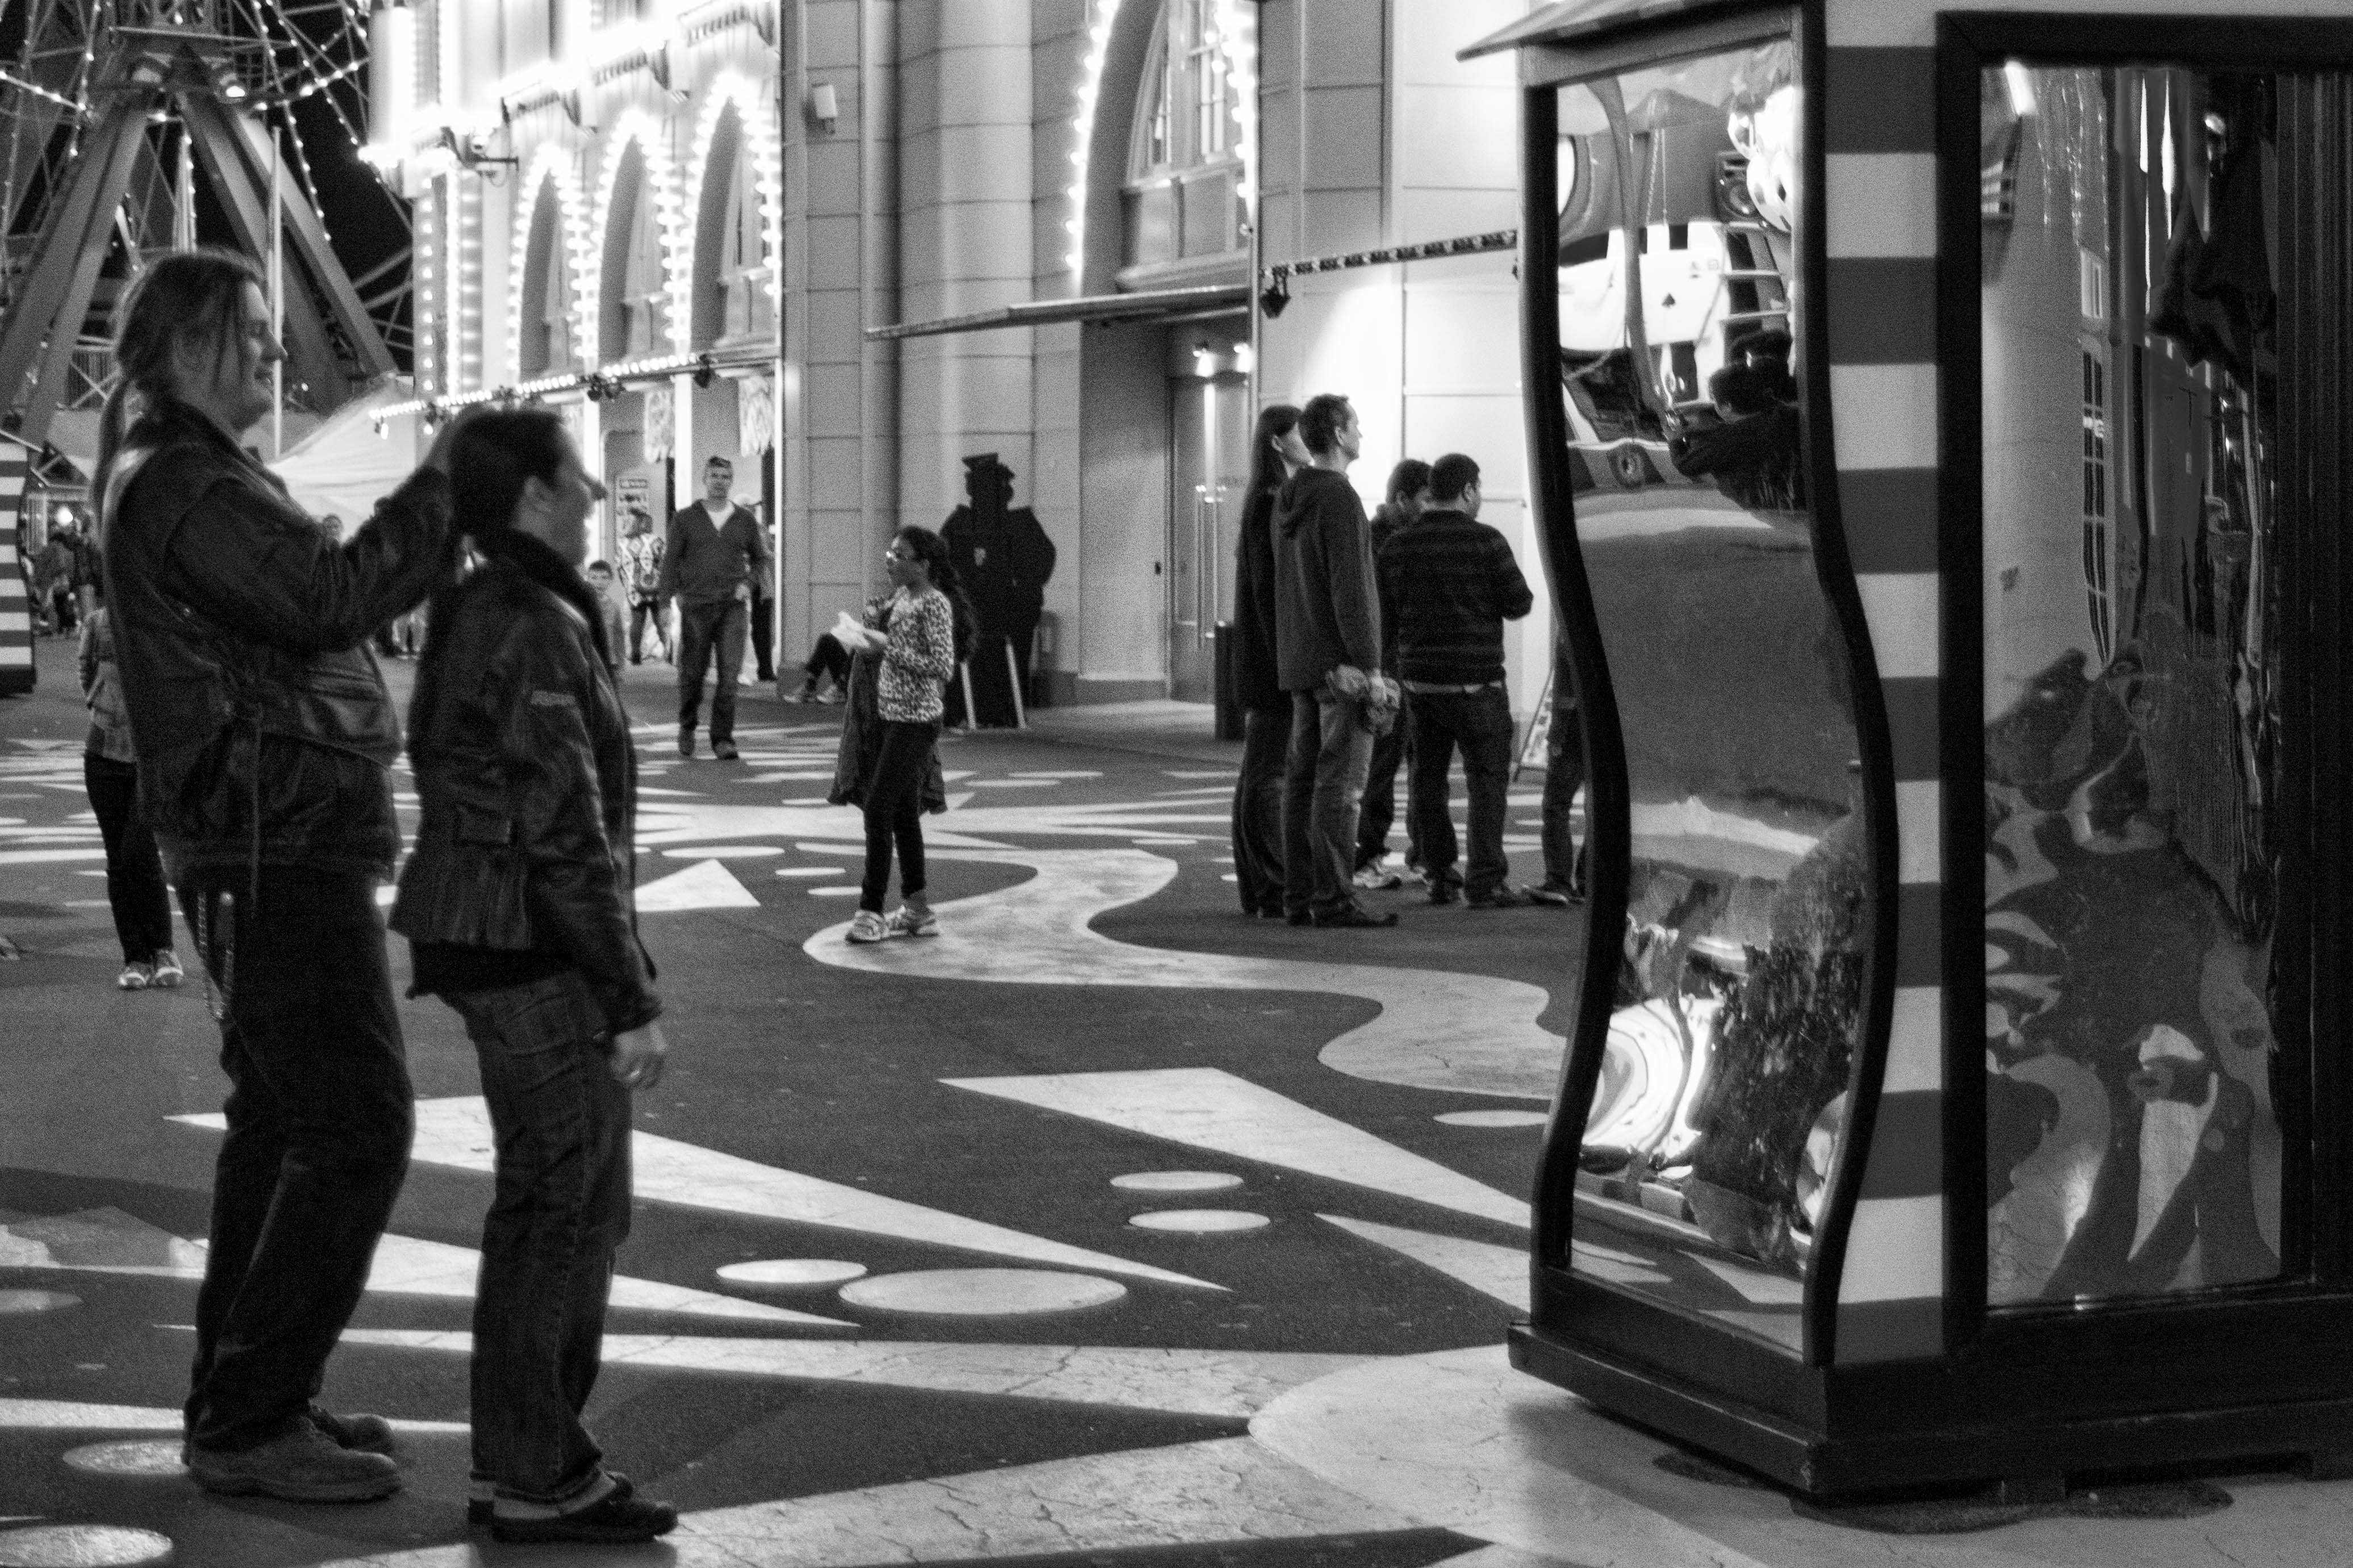
pedestrian, black and white, road, white, street, photography, black, monochrome, infrastructure, photograph, snapshot, monochrome photography